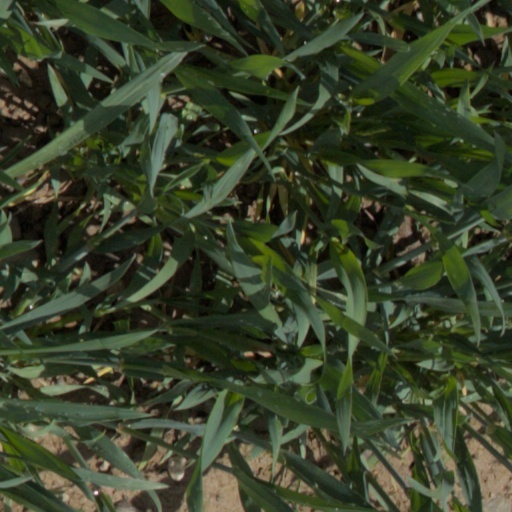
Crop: wheat